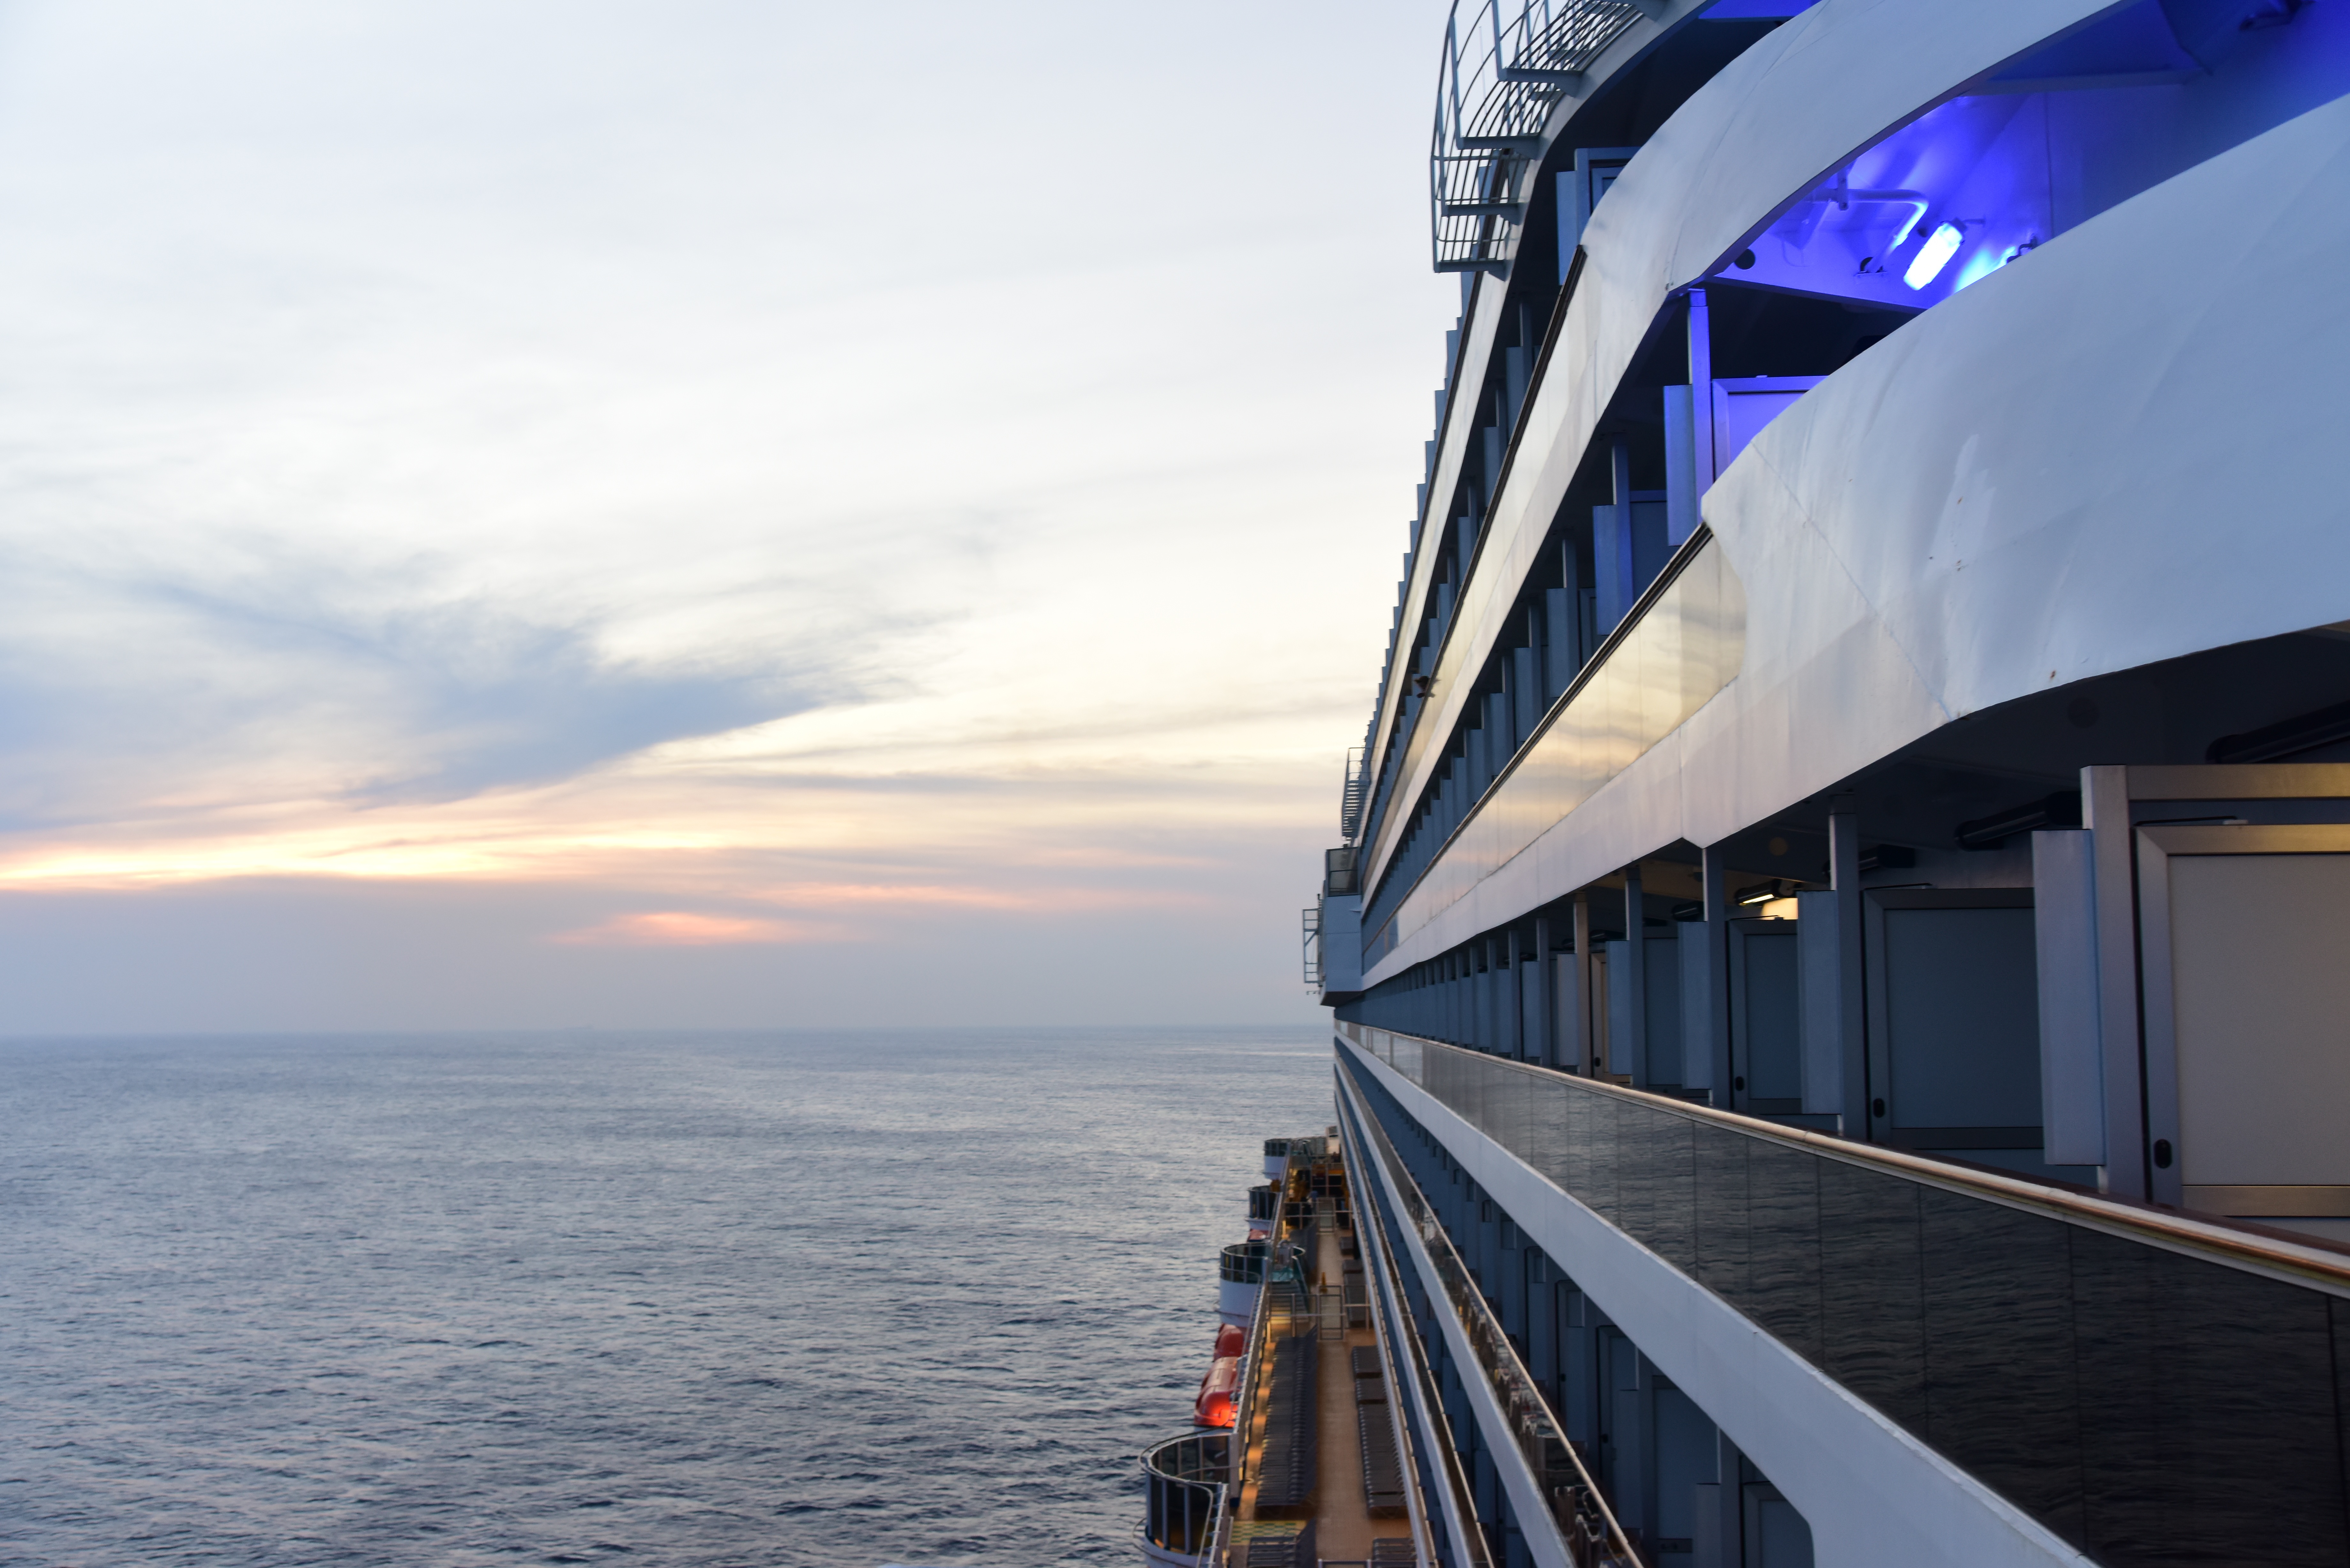
sea, ocean, boat, ship, vehicle, tranquil, yacht, trip, cruise, ferry, sail, watercraft, cruise ship, at sea, passenger ship, luxury yacht